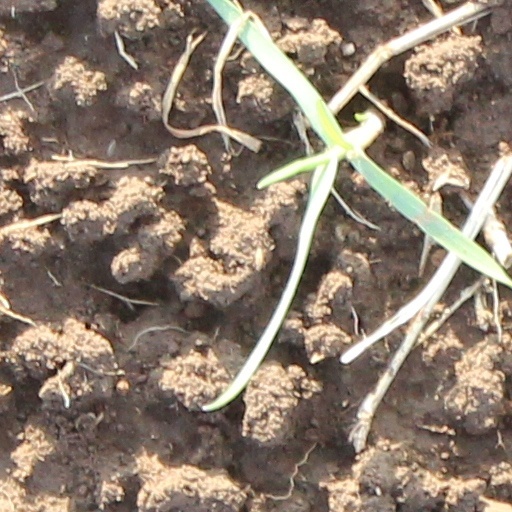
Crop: wheat